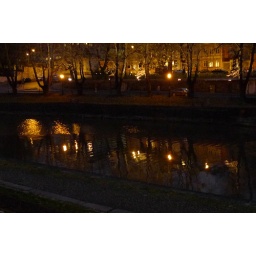
What a difference in the mood, when I left the blue sky out!